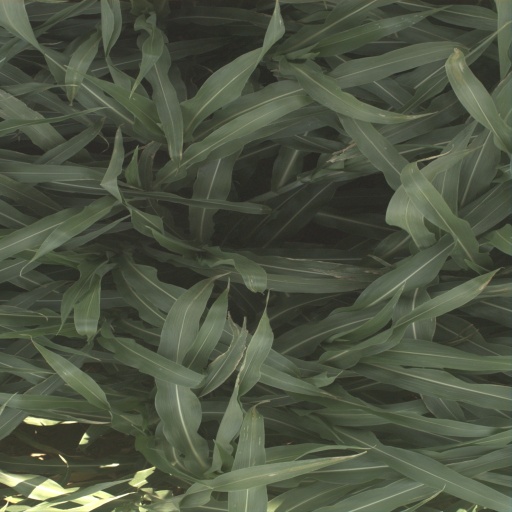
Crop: sorghum